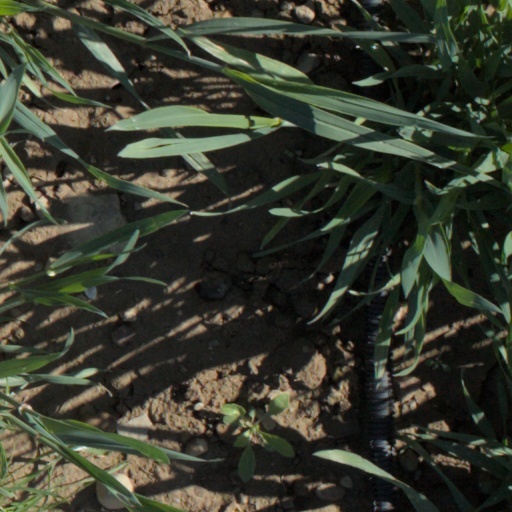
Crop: wheat